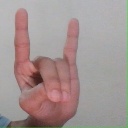
अक्षर: श